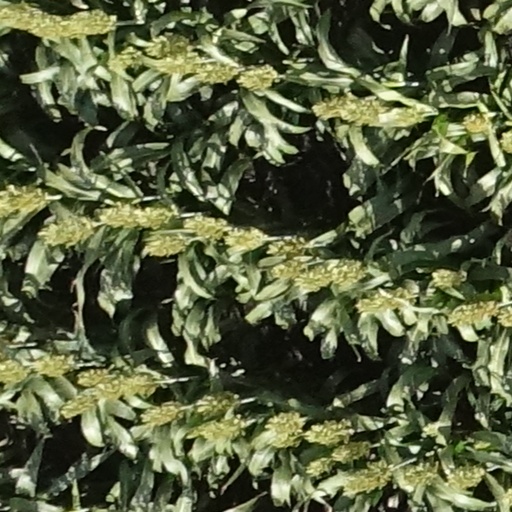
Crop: sorghum